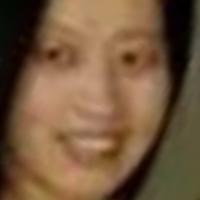
Age group: age 31-40